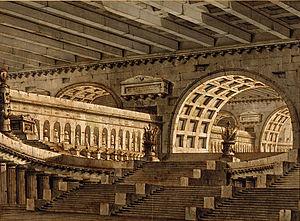
Pietro Gonzaga, né le 25 mars 1751 à Longarone en Vénétie et mort le 6 août 1831 à Saint-Pétersbourg, est un peintre, aquarelliste, dessinateur et architecte.